Rodent

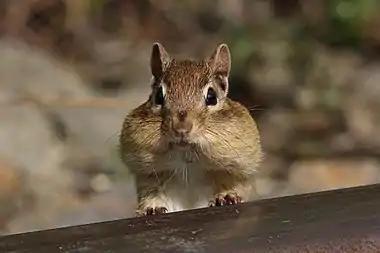
Eastern chipmunk carrying food in cheek pouches.

One of the most widespread groups of mammals, rodents can be found on every continent except Antarctica. They are the only terrestrial placental mammals to have colonized Australia and New Guinea without human intervention. Humans have also allowed the animals to spread to many remote oceanic islands (e.g., the Polynesian rat). Rodents have adapted to almost every terrestrial habitat, from cold tundra (where they can live under snow) to hot deserts.